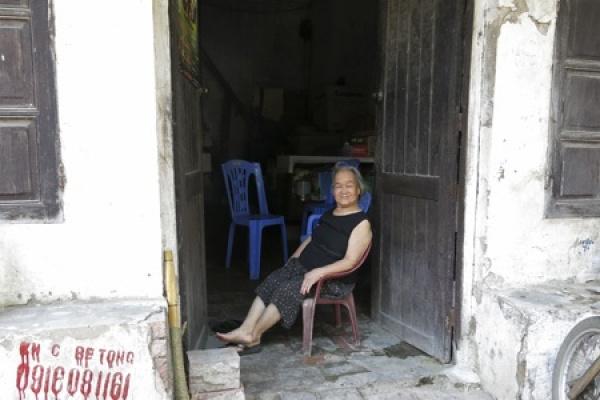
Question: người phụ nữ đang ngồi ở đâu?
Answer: đang ngồi chính giữa cửa ra vào